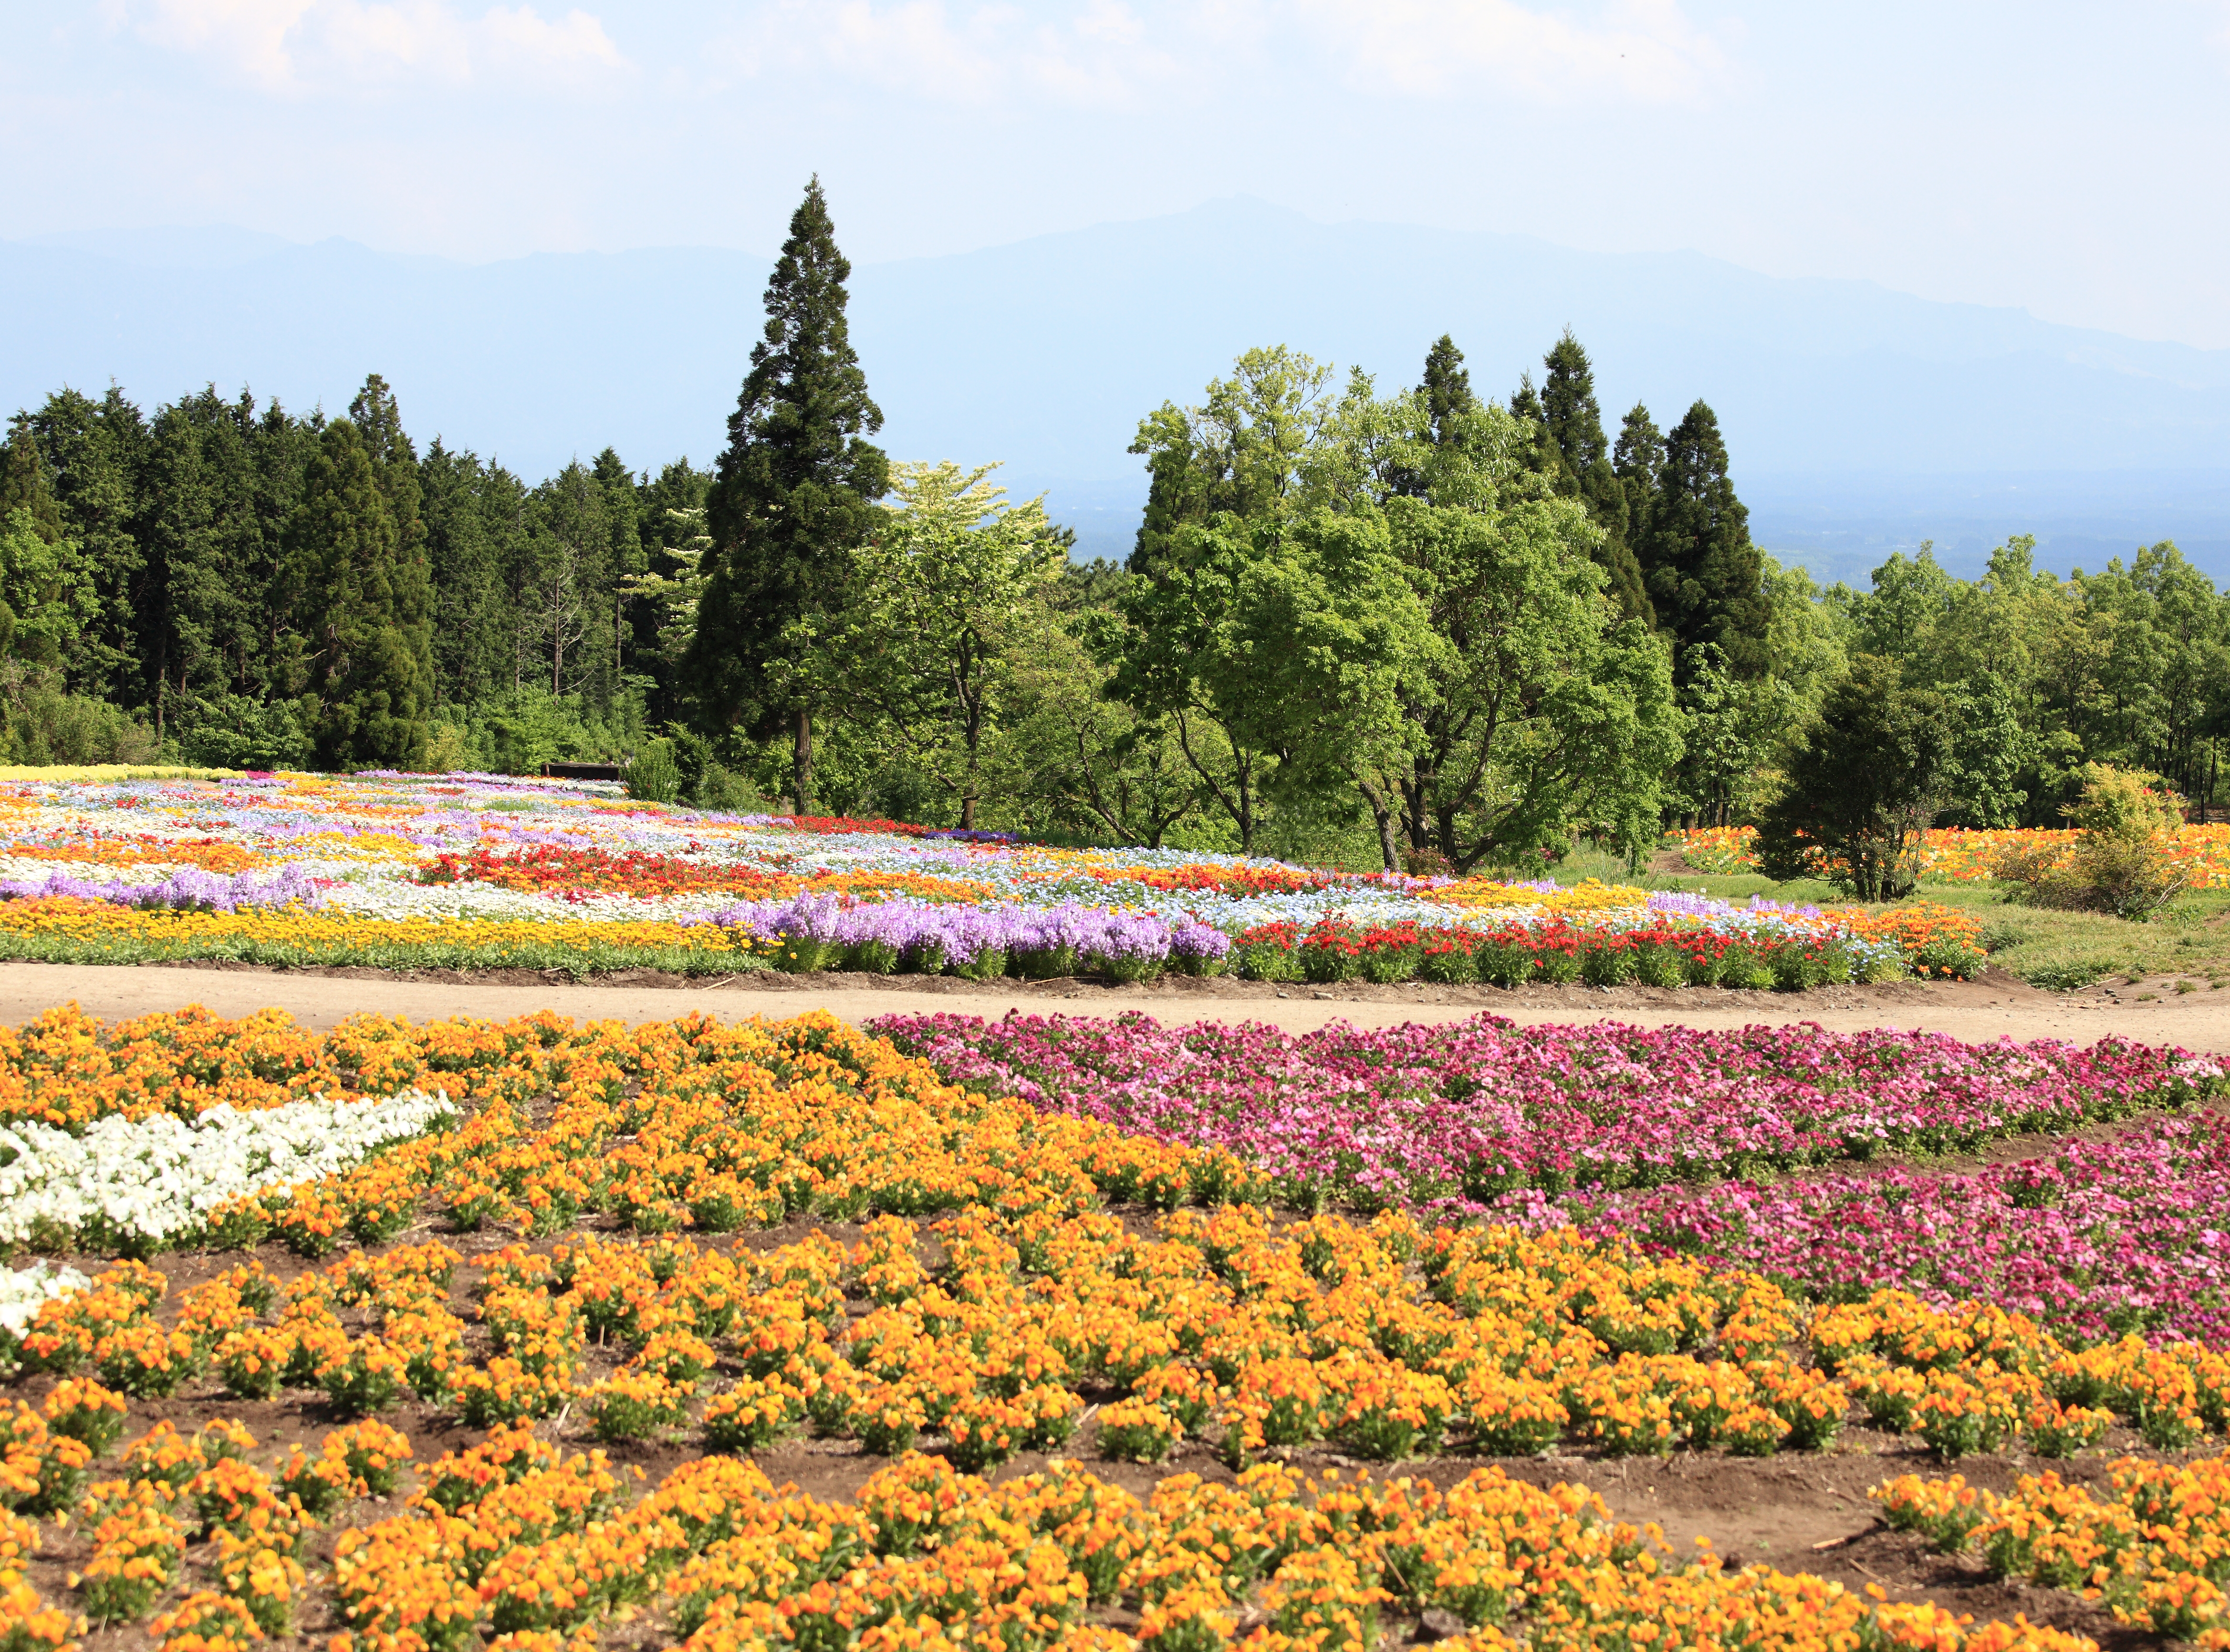
landscape, plant, field, meadow, flower, view, tulip, high, agriculture, wildflower, plateau, 5d, hires, markii, hi, res, resolution, rural area, flowering plant, land plant